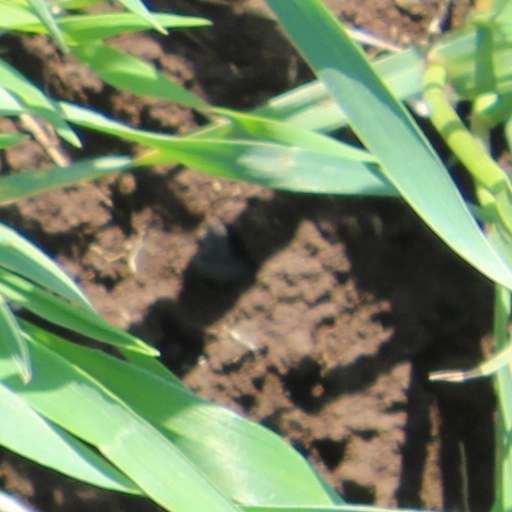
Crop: wheat